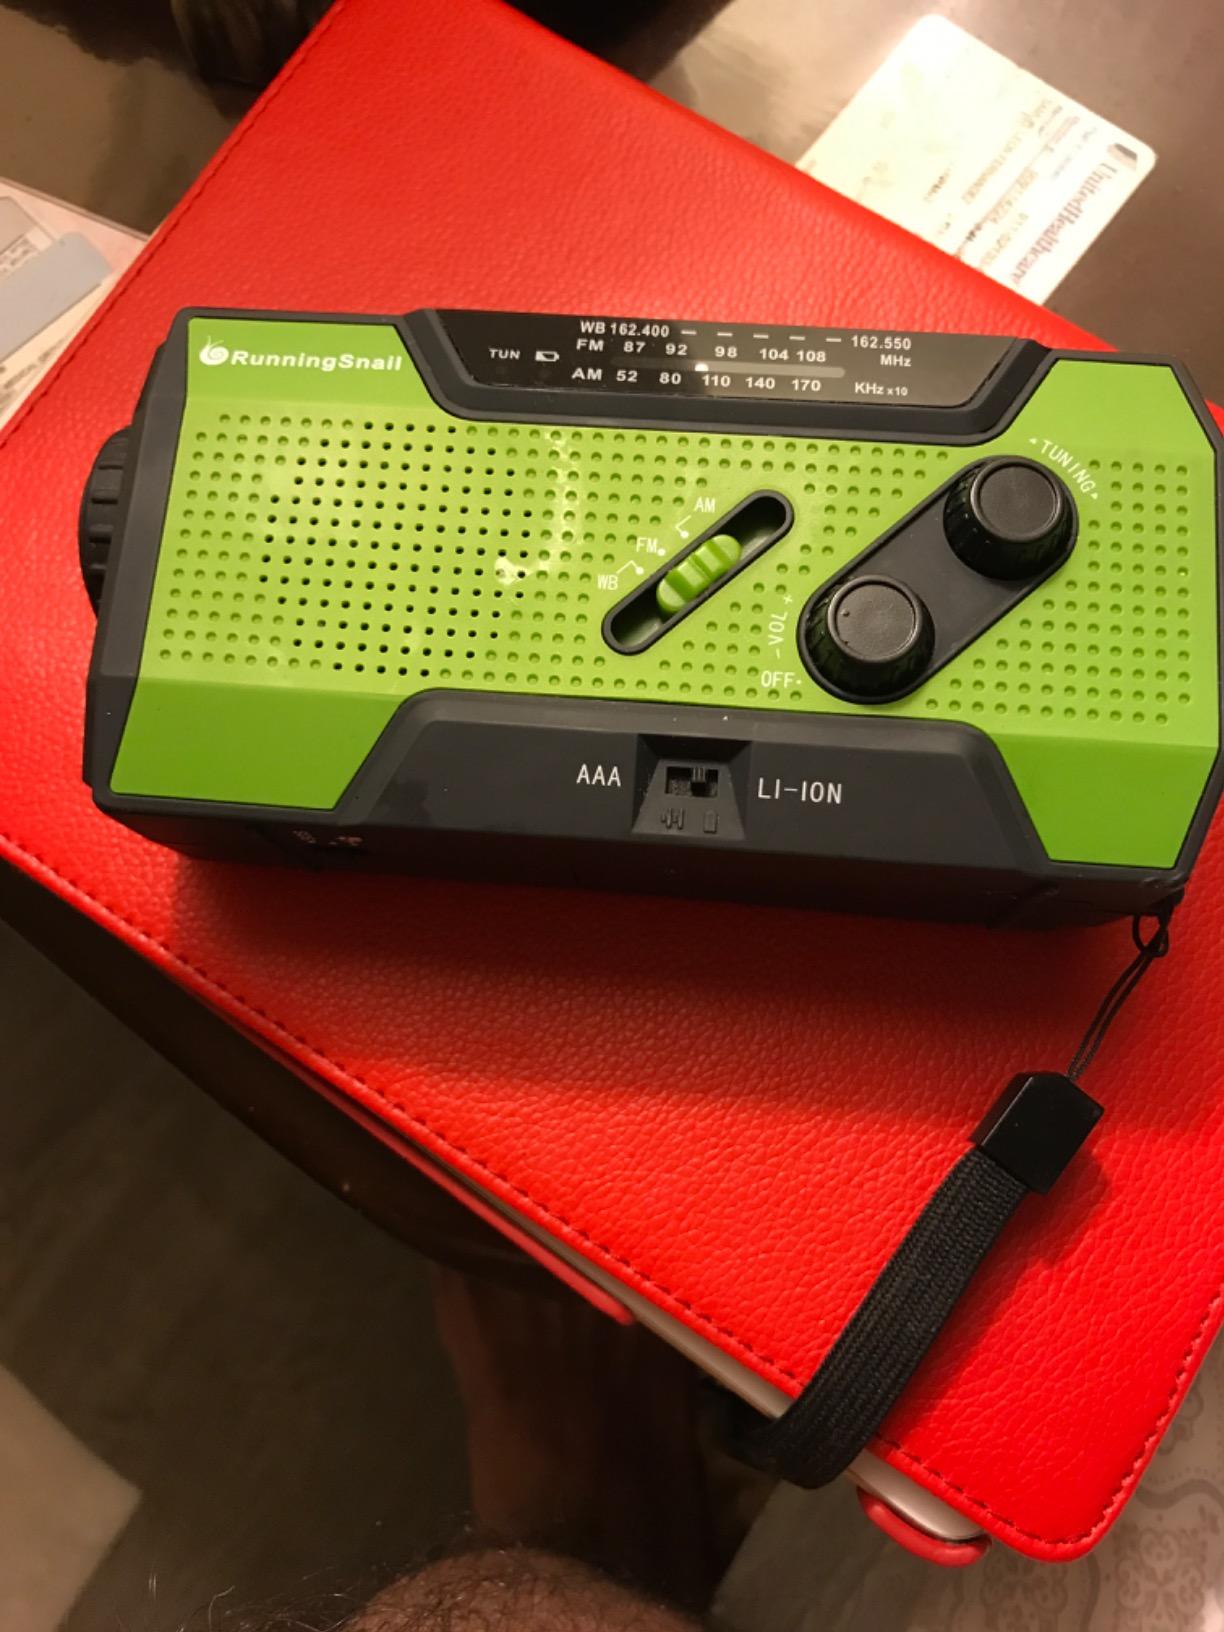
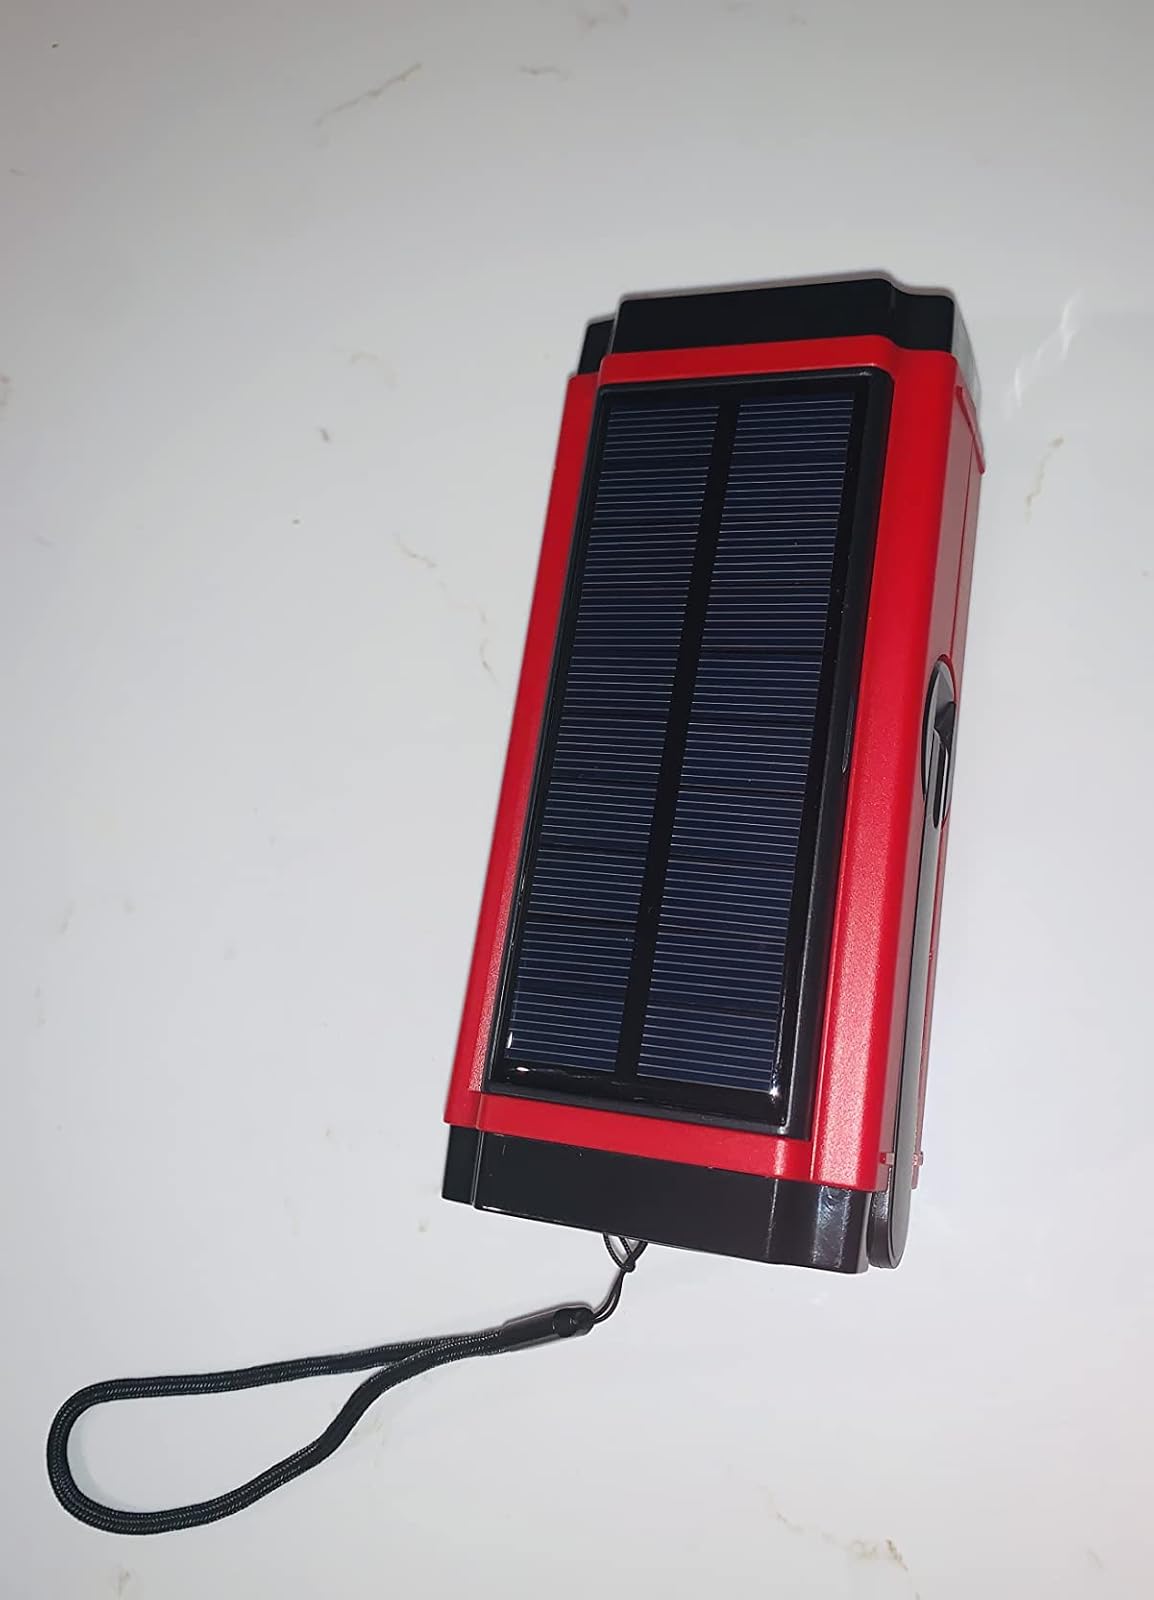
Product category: radio
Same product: no